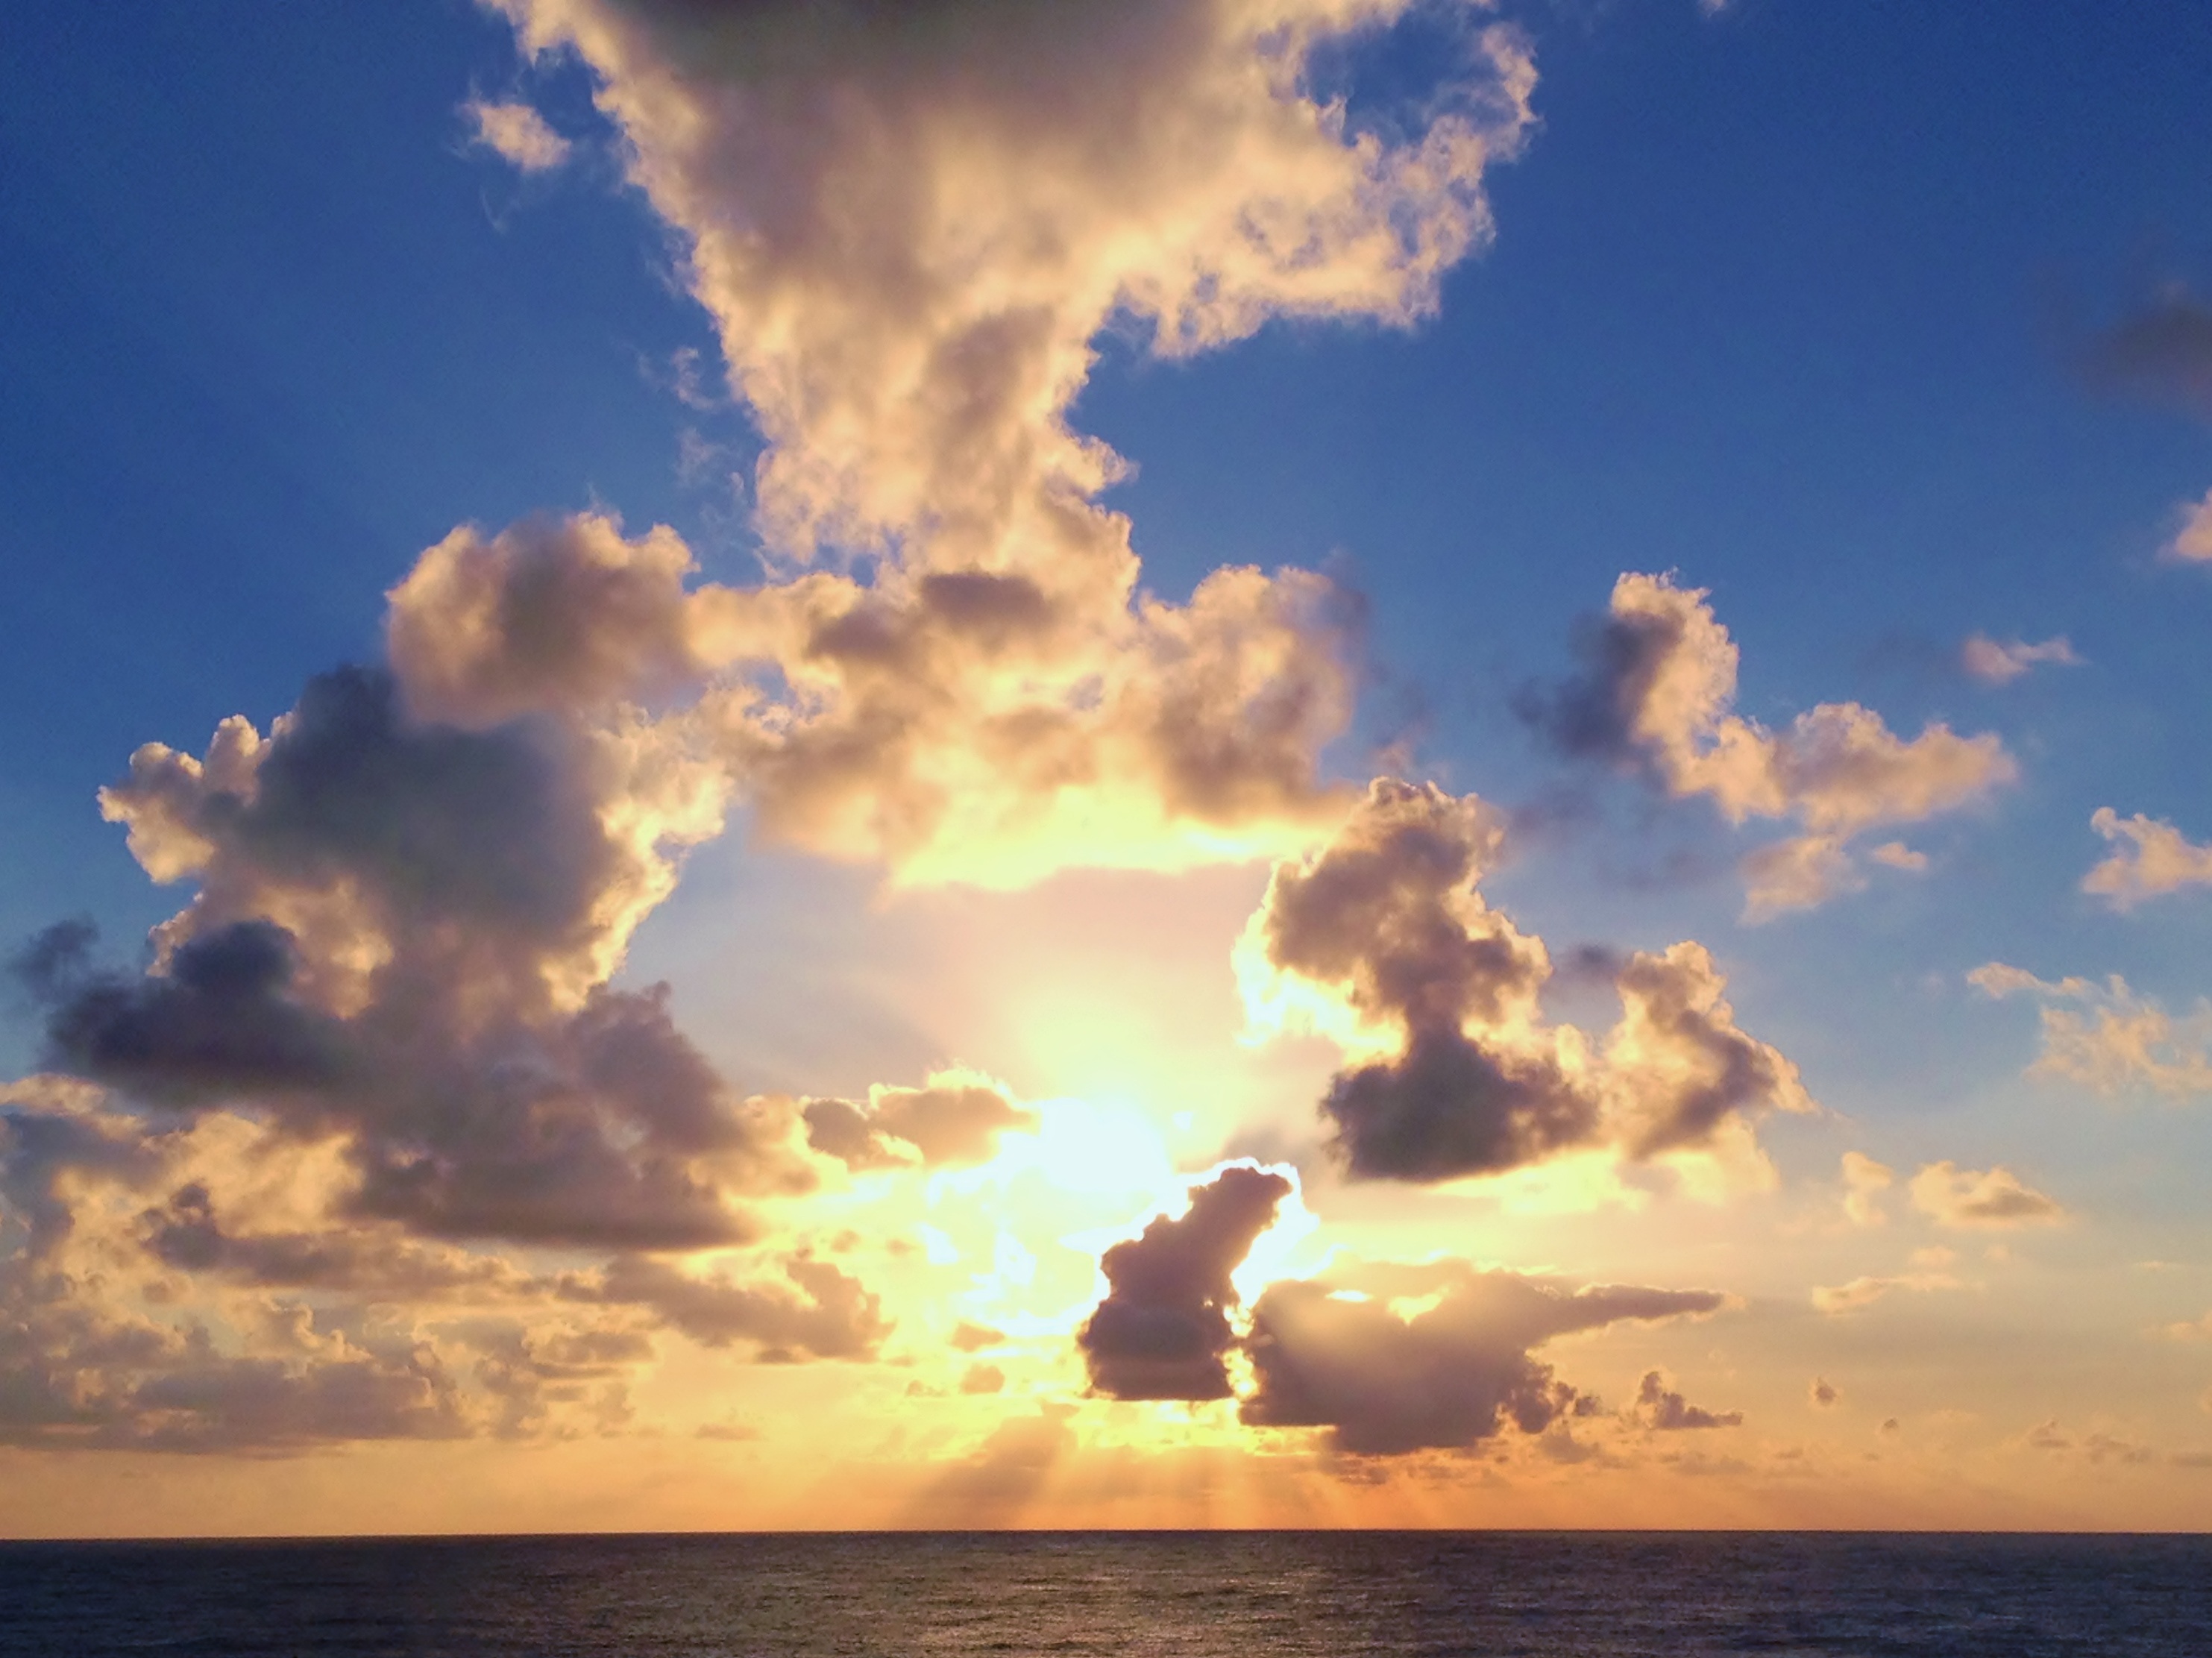
sea, ocean, horizon, cloud, sky, sun, sunrise, sunset, sunlight, dawn, atmosphere, dusk, twilight, cumulus, afterglow, meteorological phenomenon, red sky at morning